Parliament of Singapore

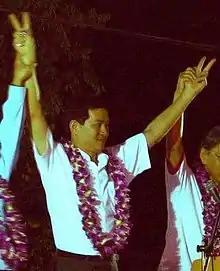
Steve Chia, who was an NCMP from 2001 to 2006, at a Singapore Democratic Alliance election rally on 2 May 2006

Non-constituency Members of Parliament (NCMPs) were introduced in 1984 to ensure the representation in Parliament of a minimum number of MPs from a political party or parties not forming the Government. The number of NCMPs in Parliament is 12 less the number of opposition MPs elected.